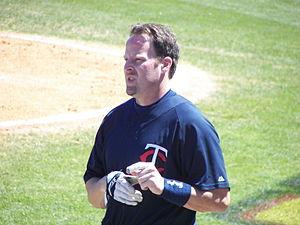
Michael Patrick Redmond est un joueur de baseball qui évolue dans les Ligues majeures de 1998 à 2010 au poste de receveur pour les Marlins de la Floride, les Twins du Minnesota et les Indians de Cleveland.